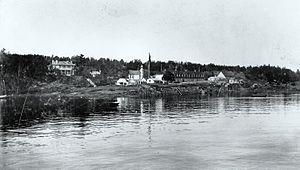
Photographie, Saint-Luc de Grosse Île, station de quarantaine, QC, vers 1910, Jules-Ernest Livernois, Sels d'argent, 12.7 x 17.8 cm